Temba Tsheri

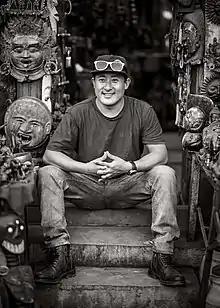

Temba Tsheri Sherpa (born May 9, 1985) is a Sherpa from Rolwaling Valley, Dolkha, Nepal. On May 23, 2001, at the age of 16 years, he became the youngest person to climb Mount Everest.